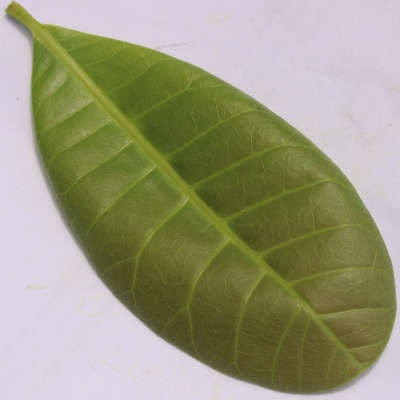
Crop: Cashew
Condition: healthy